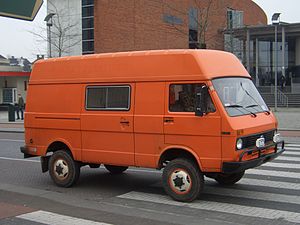
Volkswagen LT / Transporter LT (type 21/28, 1975−1995) / Firehjulstræk ( Tranporter LT 4×4)
Volkswagen Transporter LT er en serie af varebiler og busser fra Volkswagen, som fra 1975 til 2006 blev bygget i to generationer. Den anden generation fra 1996 er næsten identisk med Mercedes-Benz Sprinter. Efterfølgeren for LT-serien fra 2006 hedder Crafter og er igen et joint venture mellem Volkswagen og Mercedes-Benz.